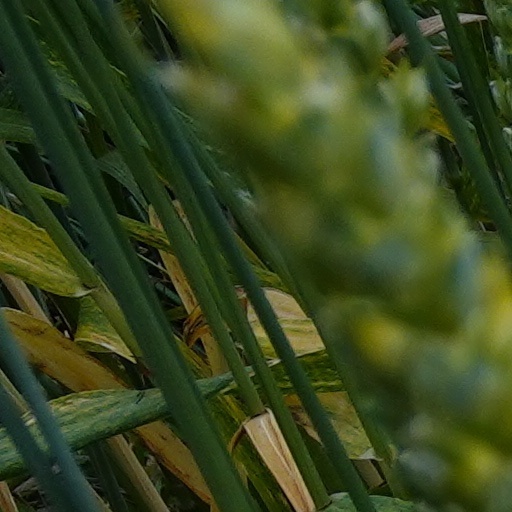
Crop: wheat